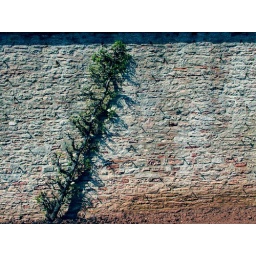
lone tree growing against a wall